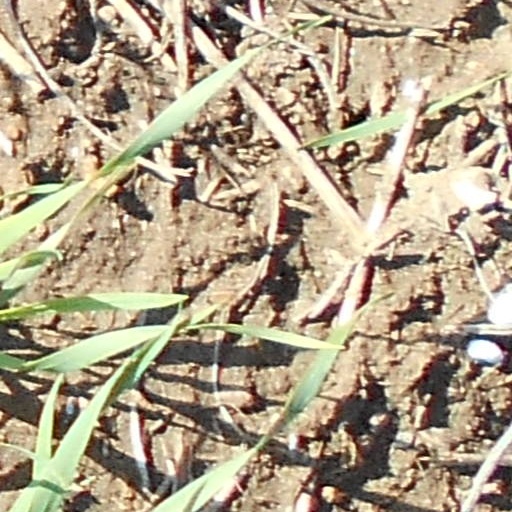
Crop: wheat